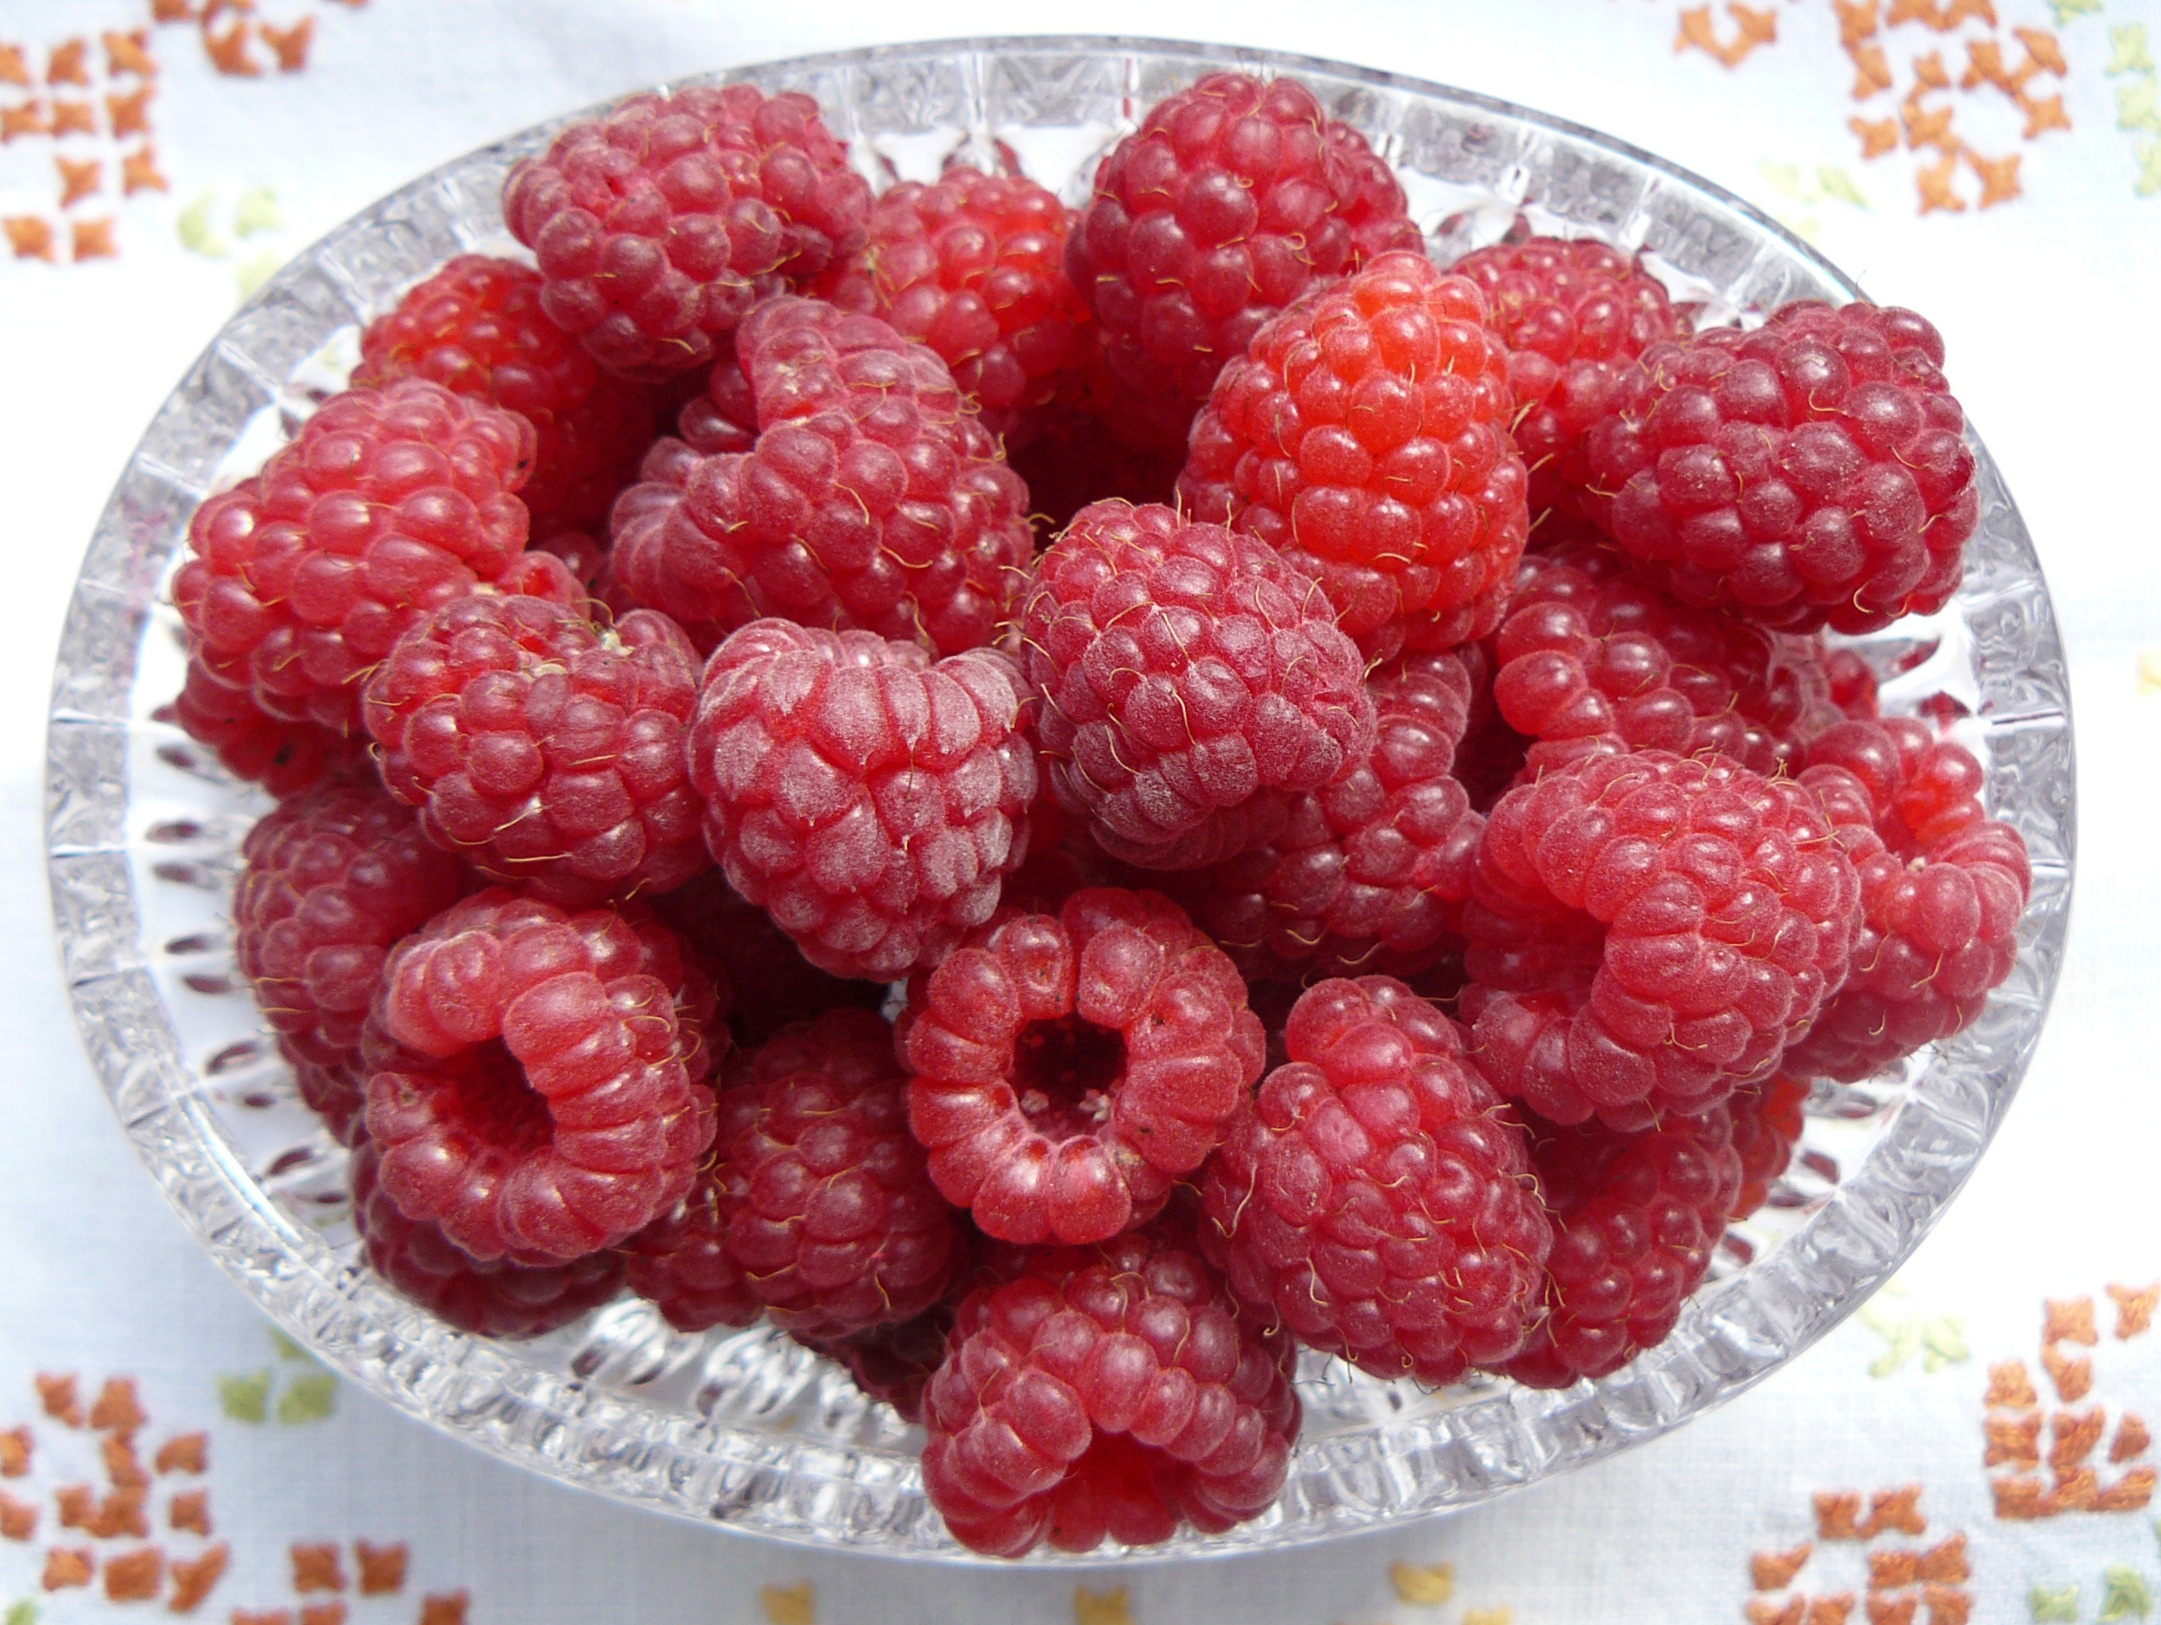
nature, plant, raspberry, fruit, berry, sweet, food, red, produce, breakfast, juicy, healthy, close, delicious, eco, fruit bowl, berries, raspberries, fruits, vitamins, frisch, benefit from, fresh consumption, frutti di bosco, loganberry, raspberry cake